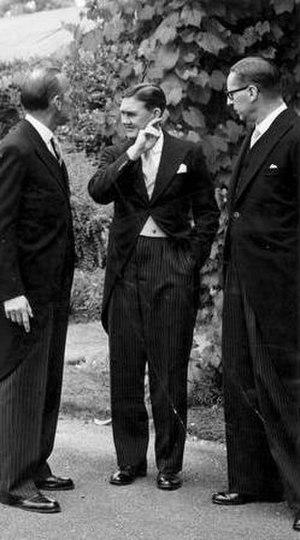
Sir John Grey Gorton est un homme d'État australien. Il fut le dix-neuvième Premier ministre d'Australie.